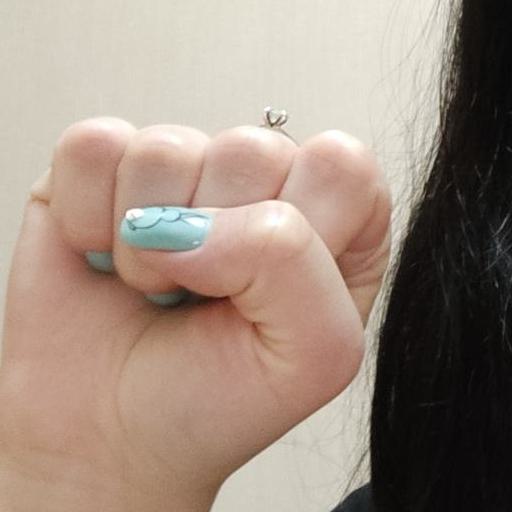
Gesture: fist